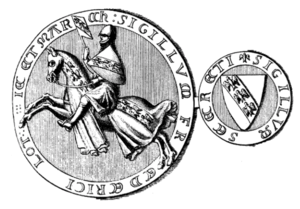
Ferry III de Lorraine né vers 1240, mort le 31 décembre 1303 à Nancy, est duc de Lorraine de 1251 à 1303.